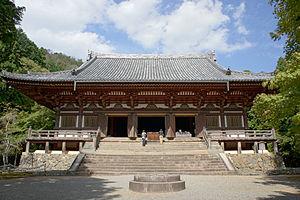
Le Jingo-ji est un temple bouddhiste de Kyoto situé sur le mont Takao, au nord-ouest du centre de la ville. Le temple est de confession bouddhiste shingon. Son honzon est une statue de Yakushi Nyorai, le Bouddha de la guérison ou « Bouddha médecin ».